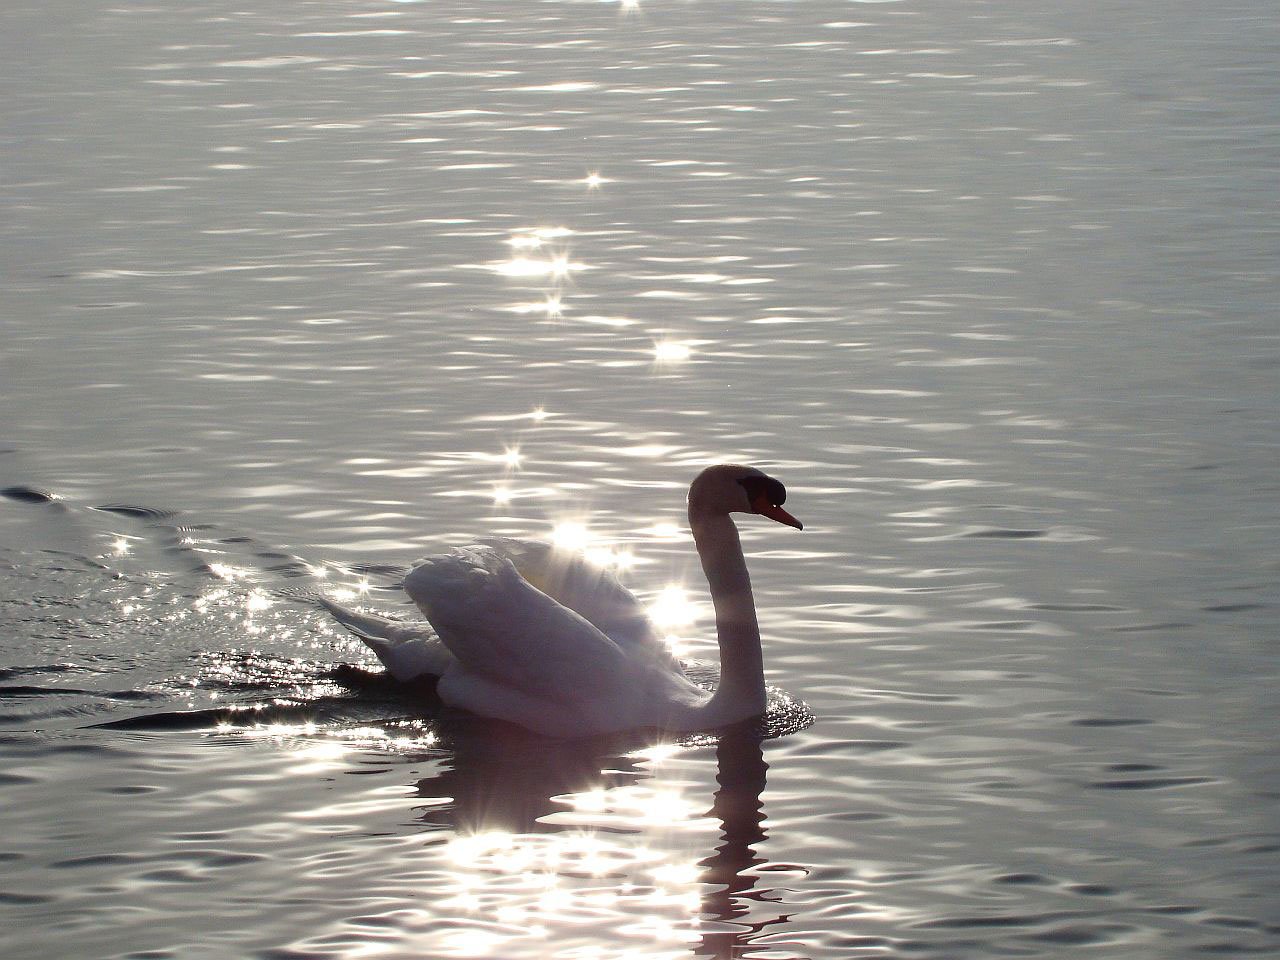
water, bird, wing, sunrise, lake, animal, wildlife, reflection, beak, fauna, swan, vertebrate, daybreak, waterfowl, water bird, ducks geese and swans, seaduck